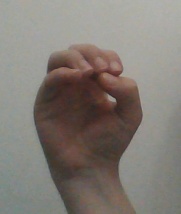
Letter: ha